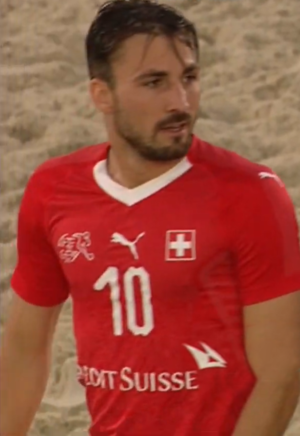
Noël Ott, né le 15 janvier 1994 à Sattel, est un joueur de football de plage international suisse.